Alfred H. Grebe

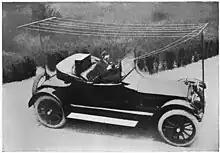

To stimulate public interest, he set up several radio stations. One, WAHG, was identified with his own initials; another, WBOQ, had call letters standing for Borough of Queens. WAHG is now WHSQ, still a major radio station in New York City. He set up a broadcasting company called the "Atlantic Broadcasting Corporation," changing WAHG to WABC on November 1, 1926, which operated his stations until he sold them to CBS in January 1929. A different WABC was later formed as the flagship station for the eponymous "American Broadcasting Company."